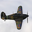
Label: airplane